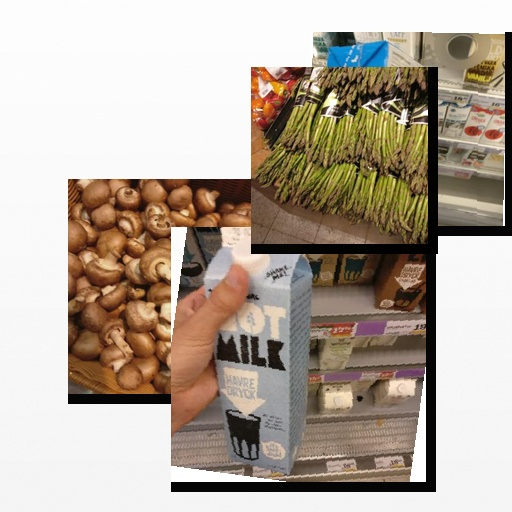
Food items: asparagus, natural_yogurt, oat_milk, mushroom